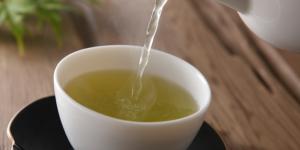
te de apio para adelgazar